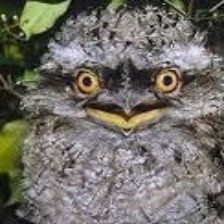
Species: TAWNY FROGMOUTH
Scientific name: PODARGUS STRIGOIDES